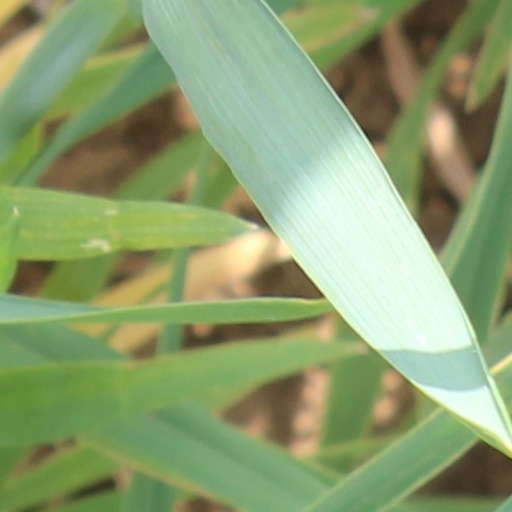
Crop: wheat